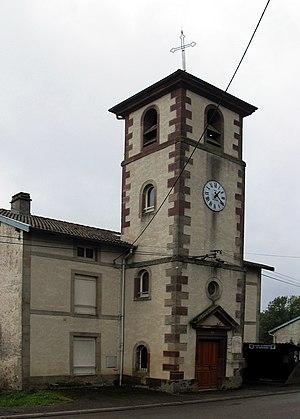
La mairie-chapelle de Frénois